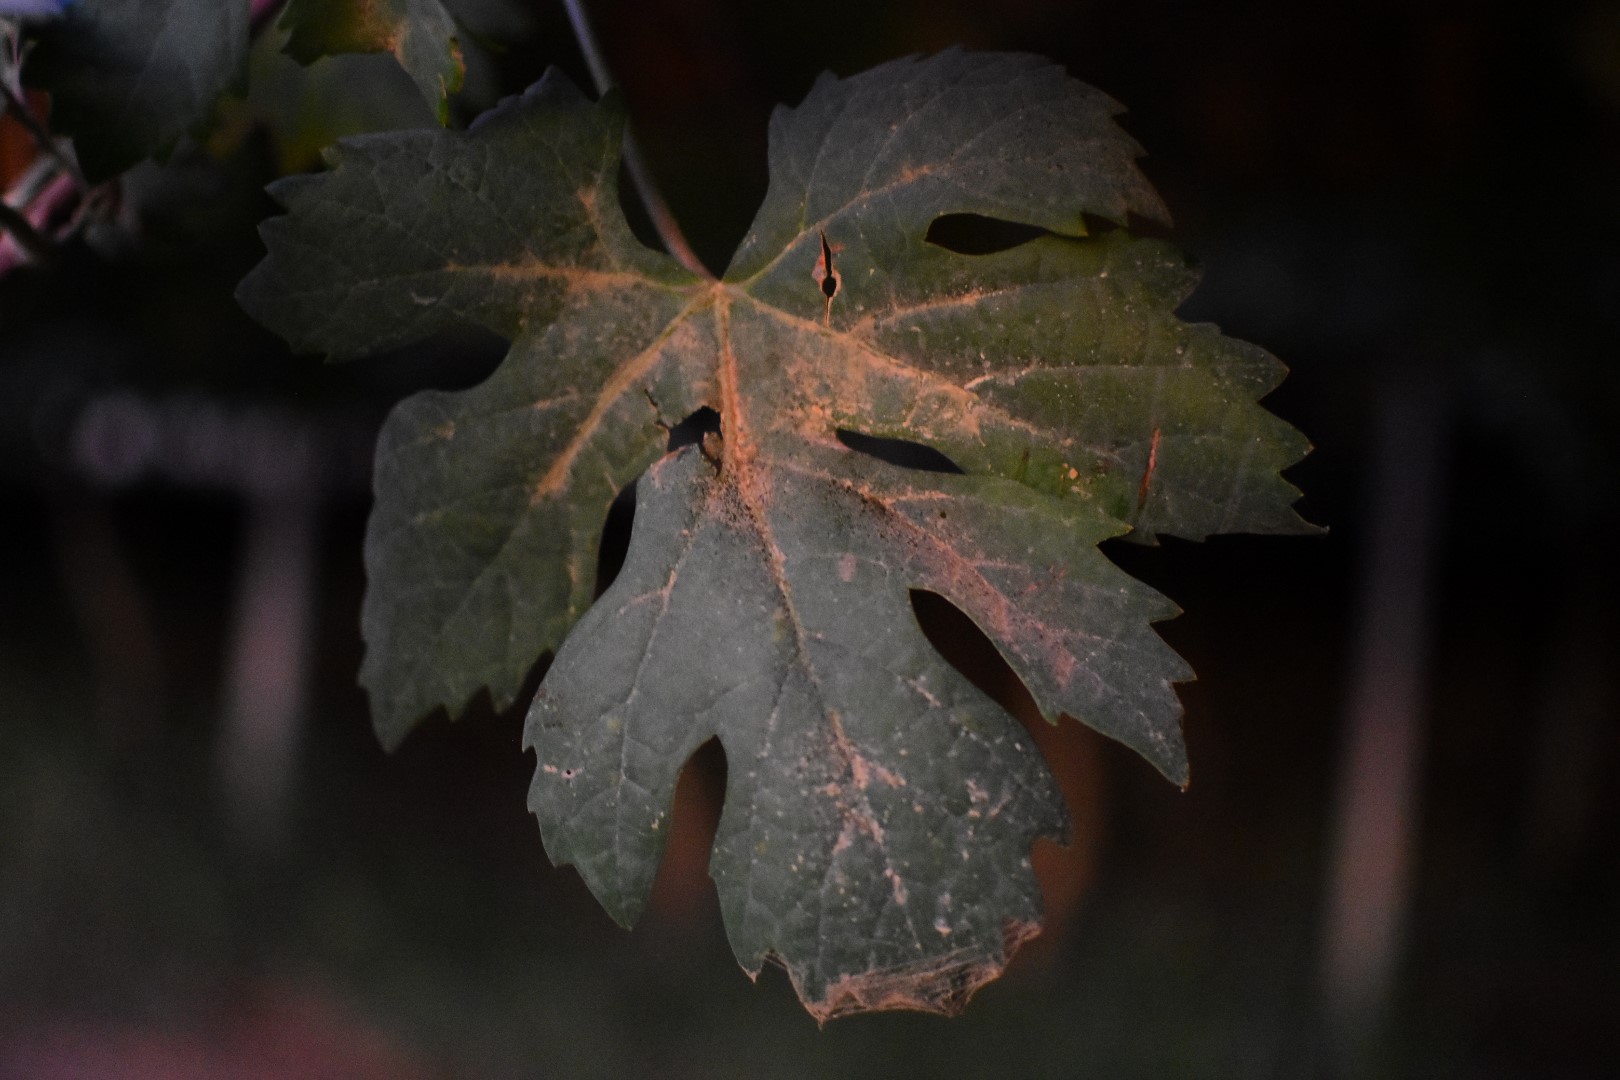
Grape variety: Aswud Balad